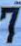
Number: 7